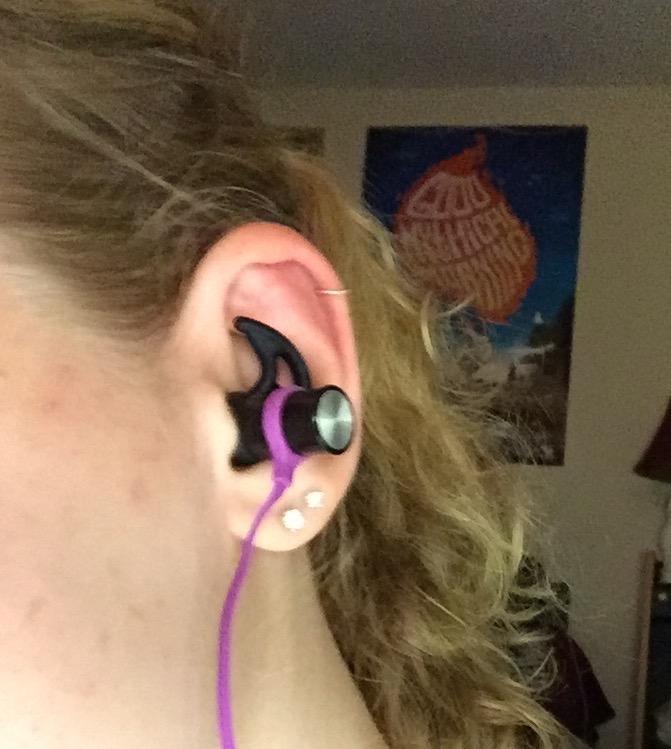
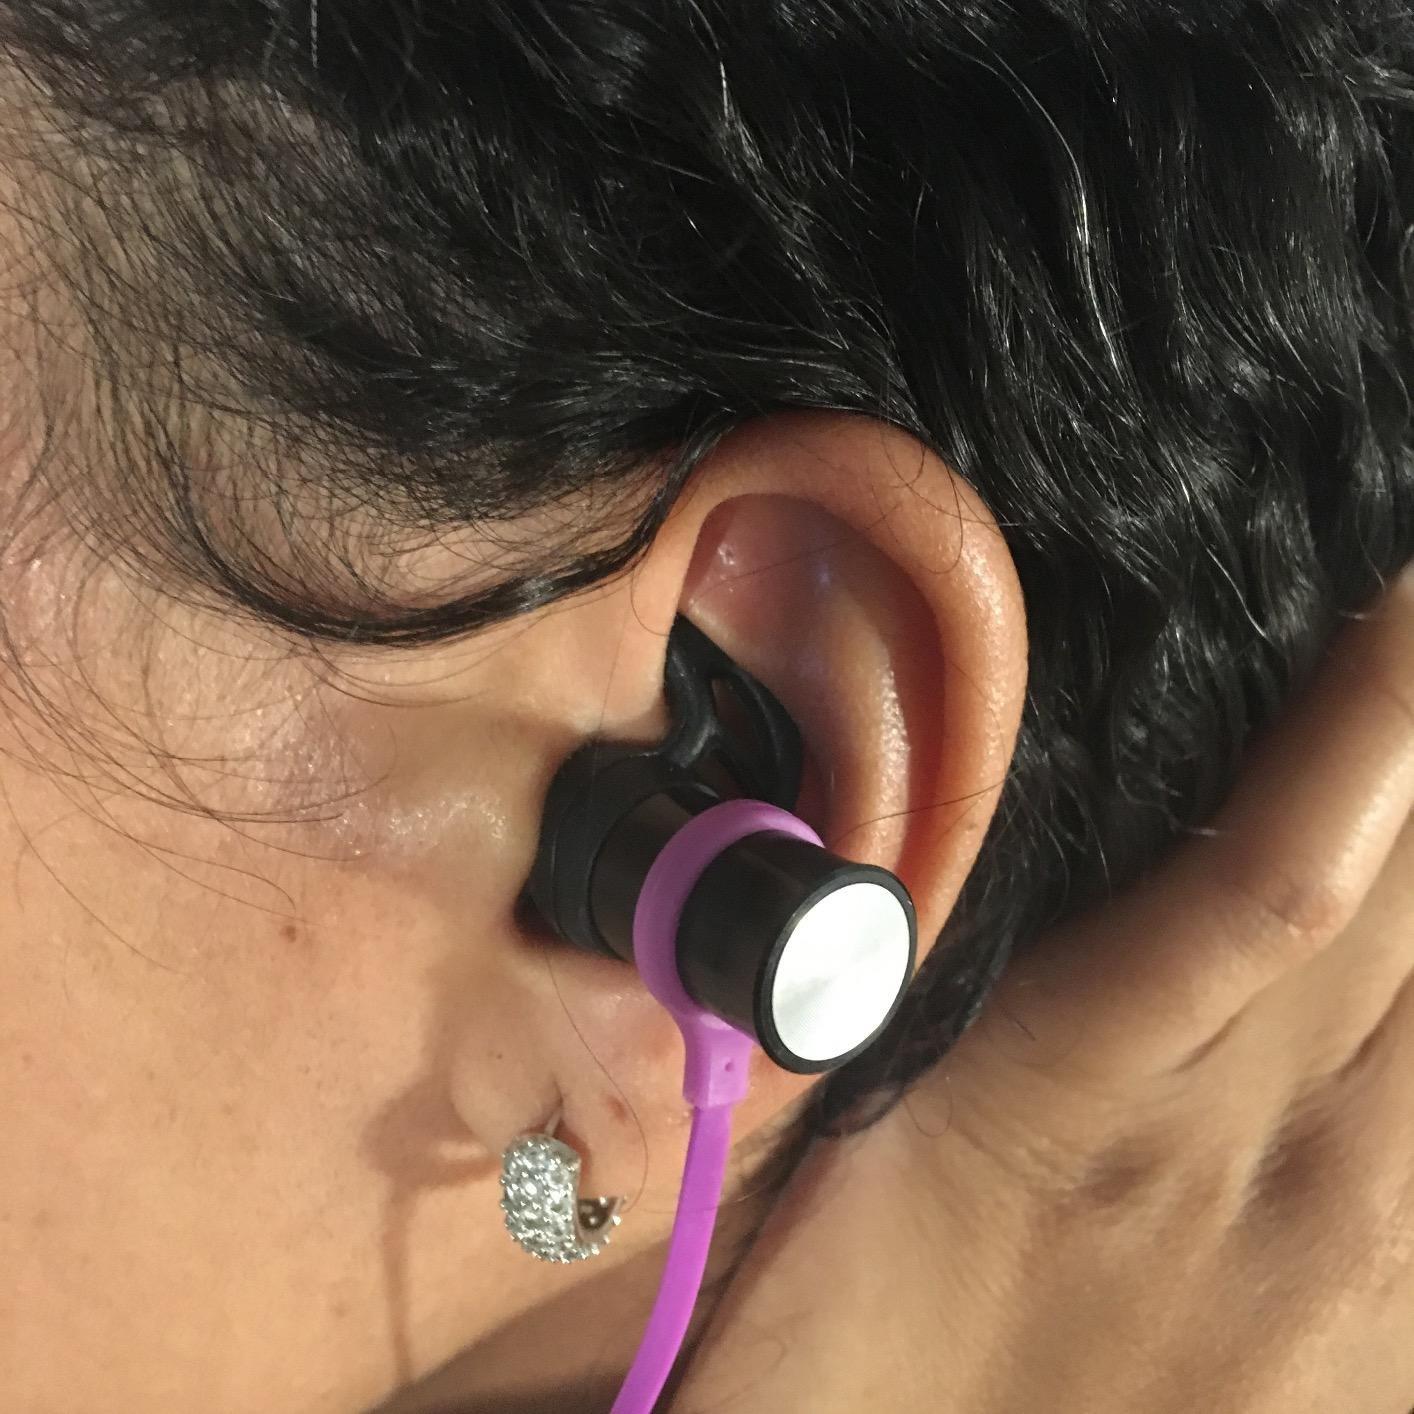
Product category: earbuds
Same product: yes